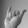
ASL letter: Y